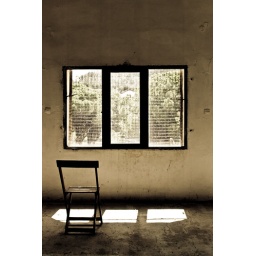
Somehow those chairs in abandoned buildings always seem to be on the right place for a great composition...